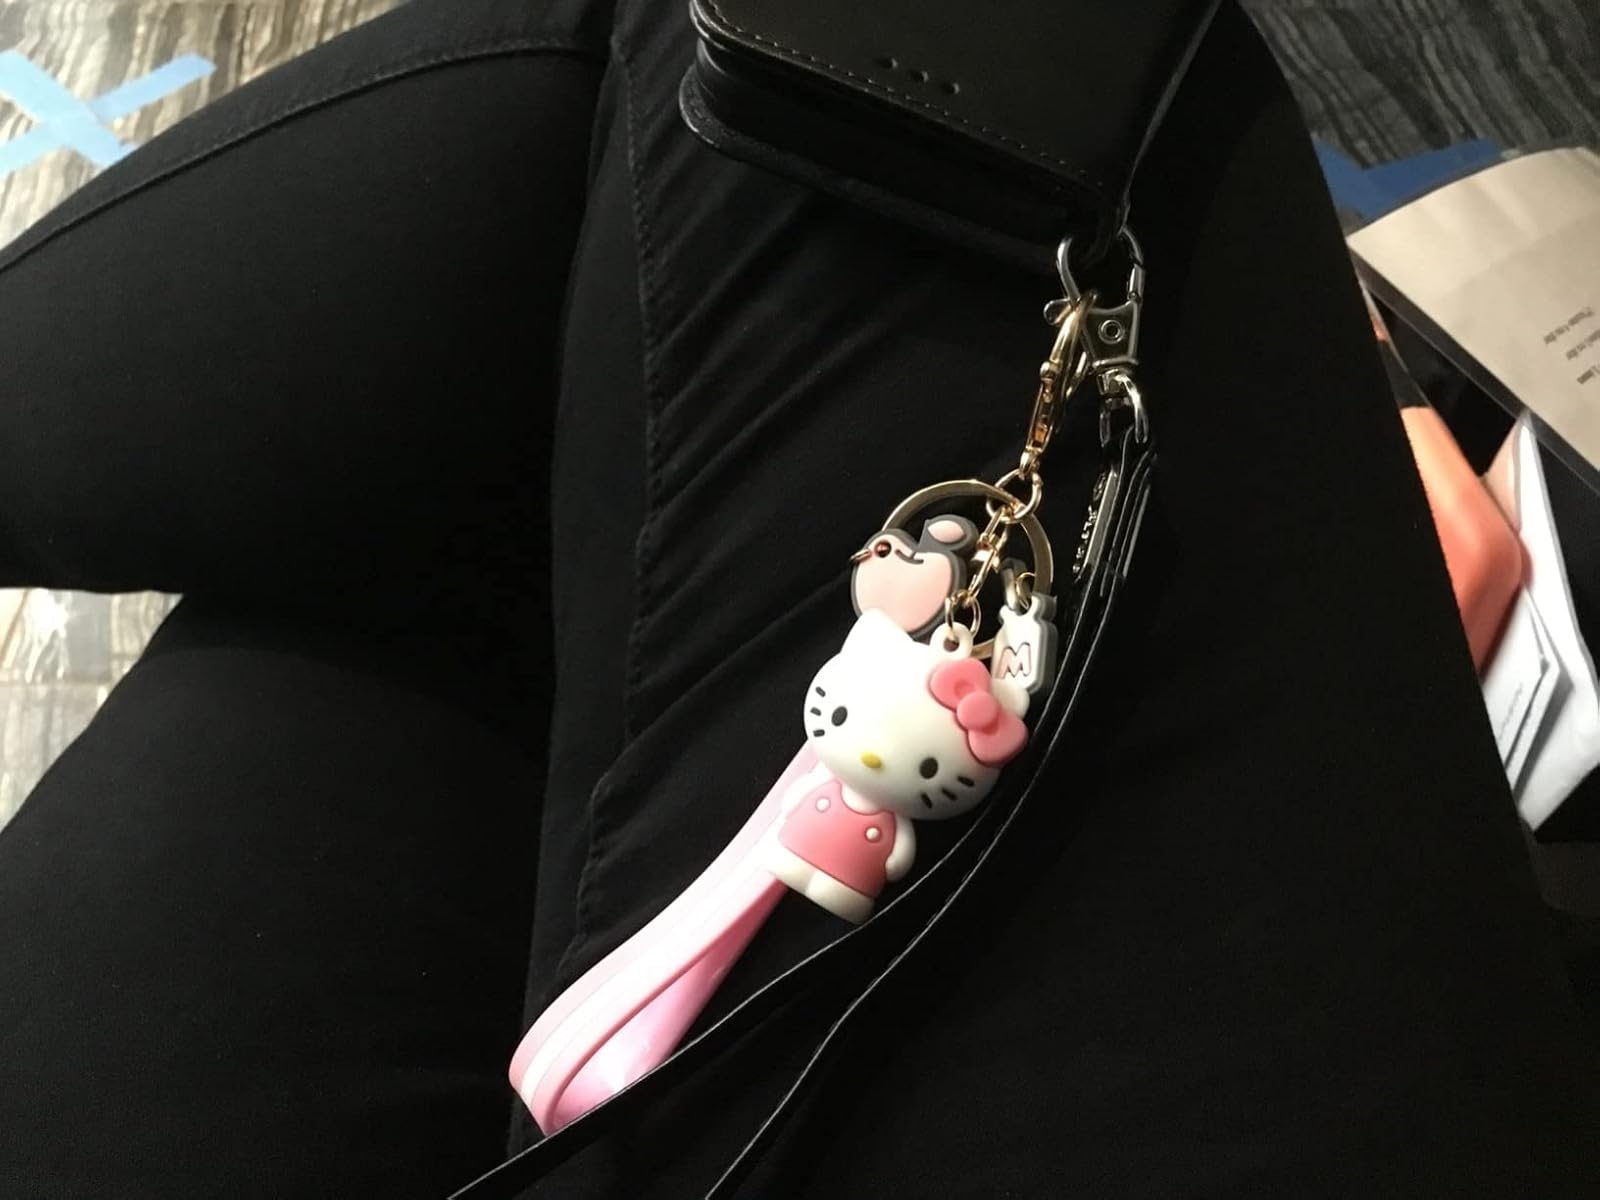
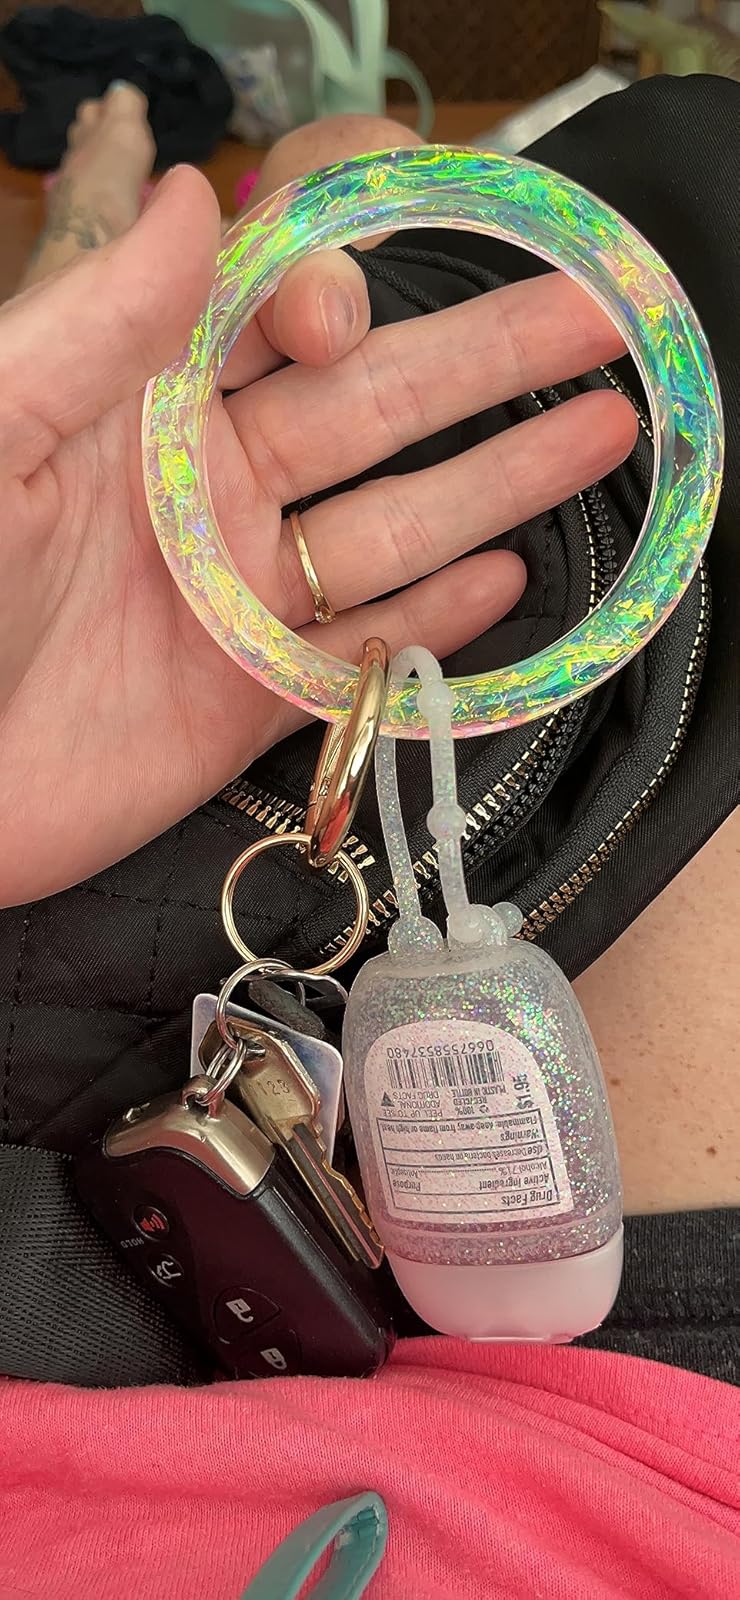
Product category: accessories_keychain
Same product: no